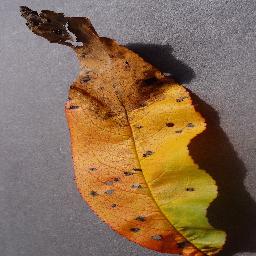
Label: Peach___Bacterial_spot